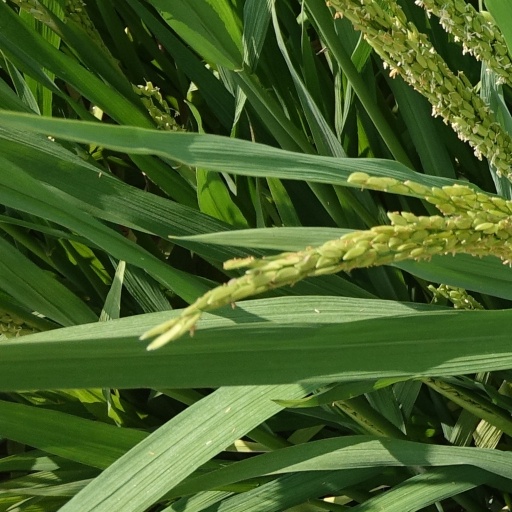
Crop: rice